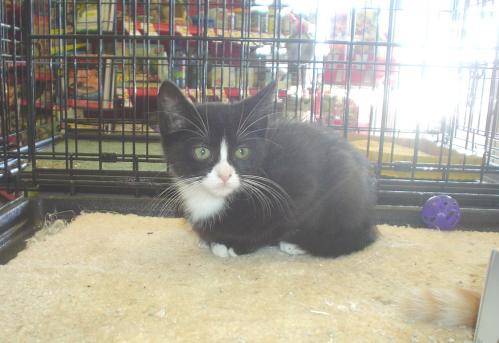
Label: cat